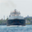
Label: ship